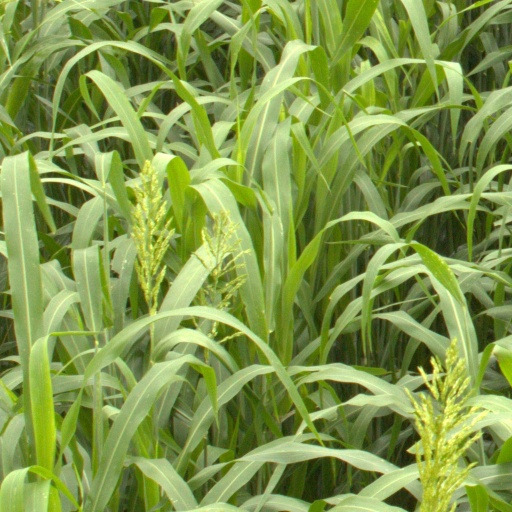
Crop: sorghum